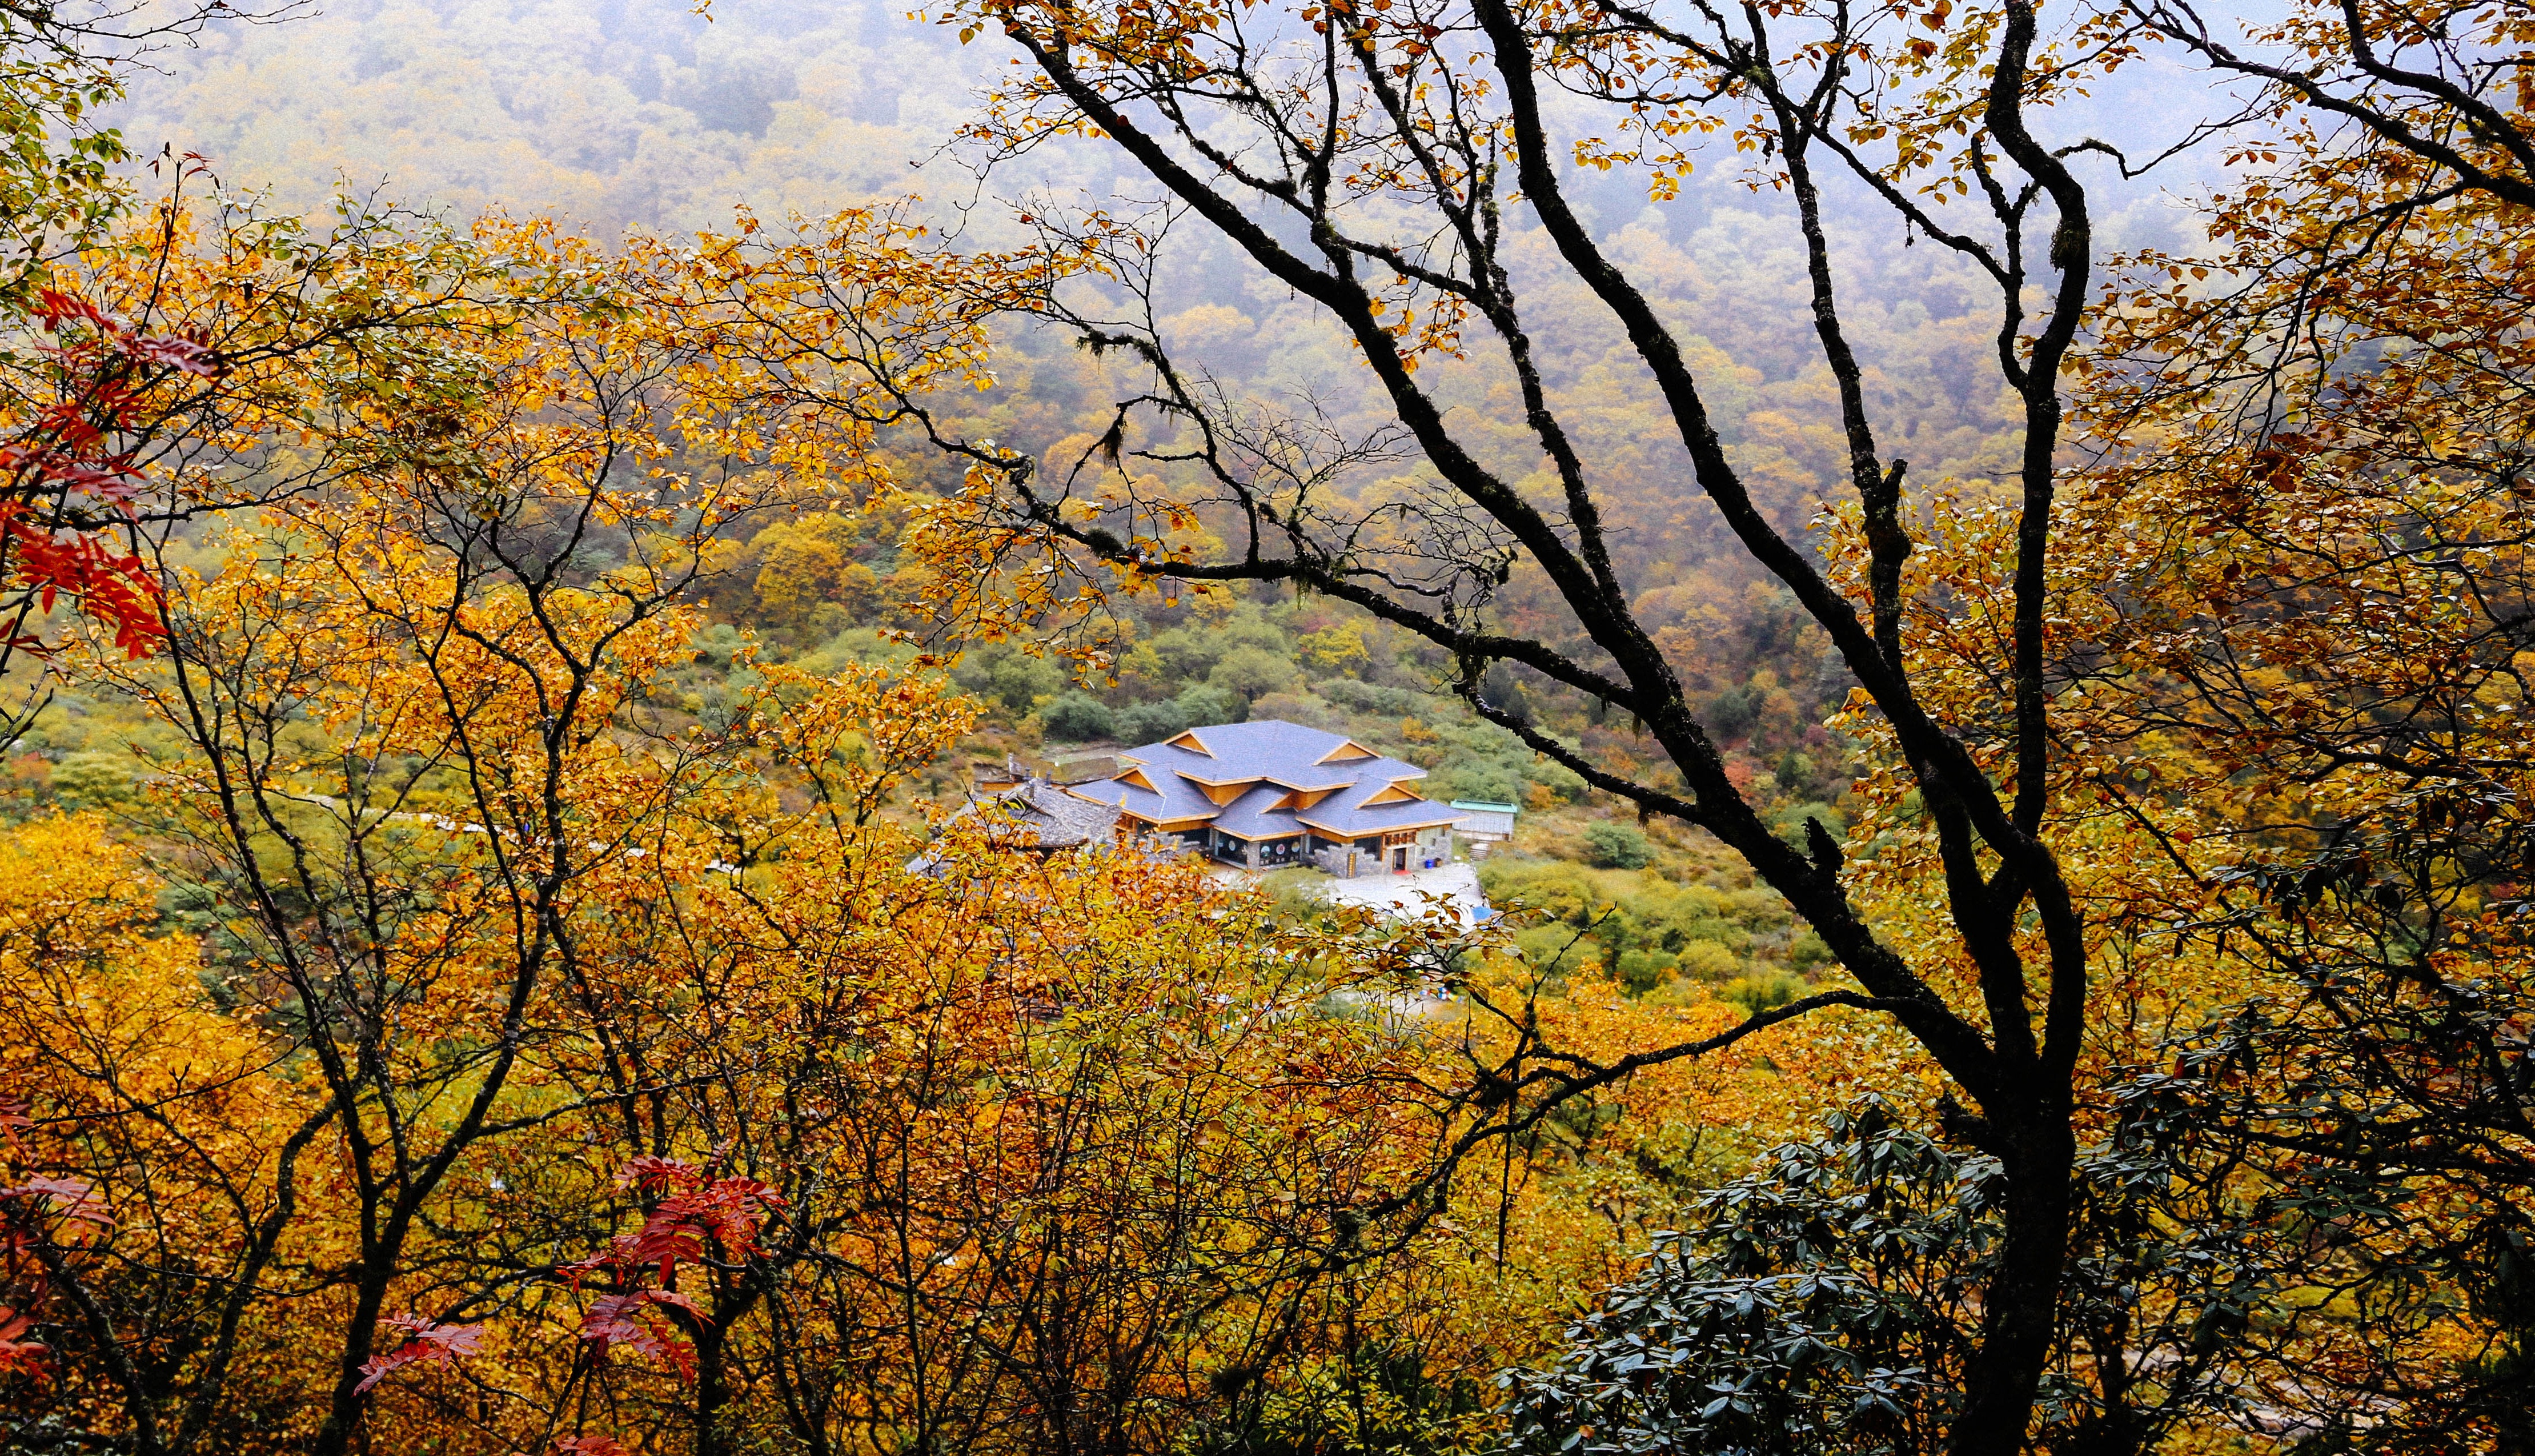
tree, nature, forest, branch, plant, sunlight, morning, leaf, flower, autumn, season, deciduous, woodland, woody plant